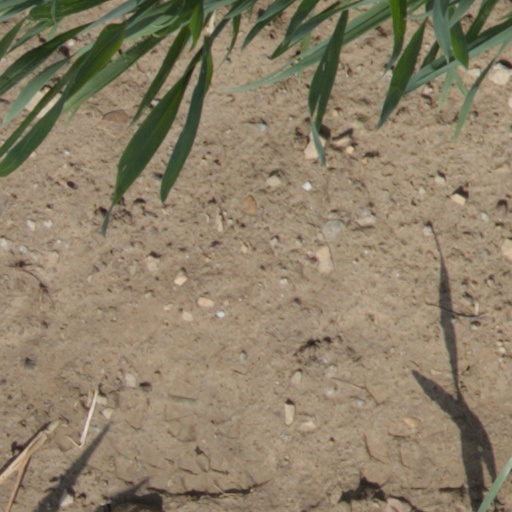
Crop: wheat